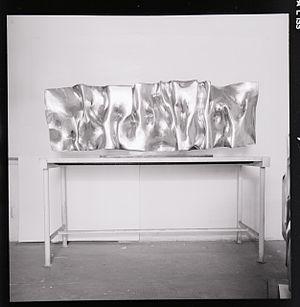
La Quadriennale de Rome, est une fondation pour la promotion de l'art contemporain italien. Son siège est à Rome.